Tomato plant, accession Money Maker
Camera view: horizontal (90 deg, fisheye); turntable rotation: 150 degrees
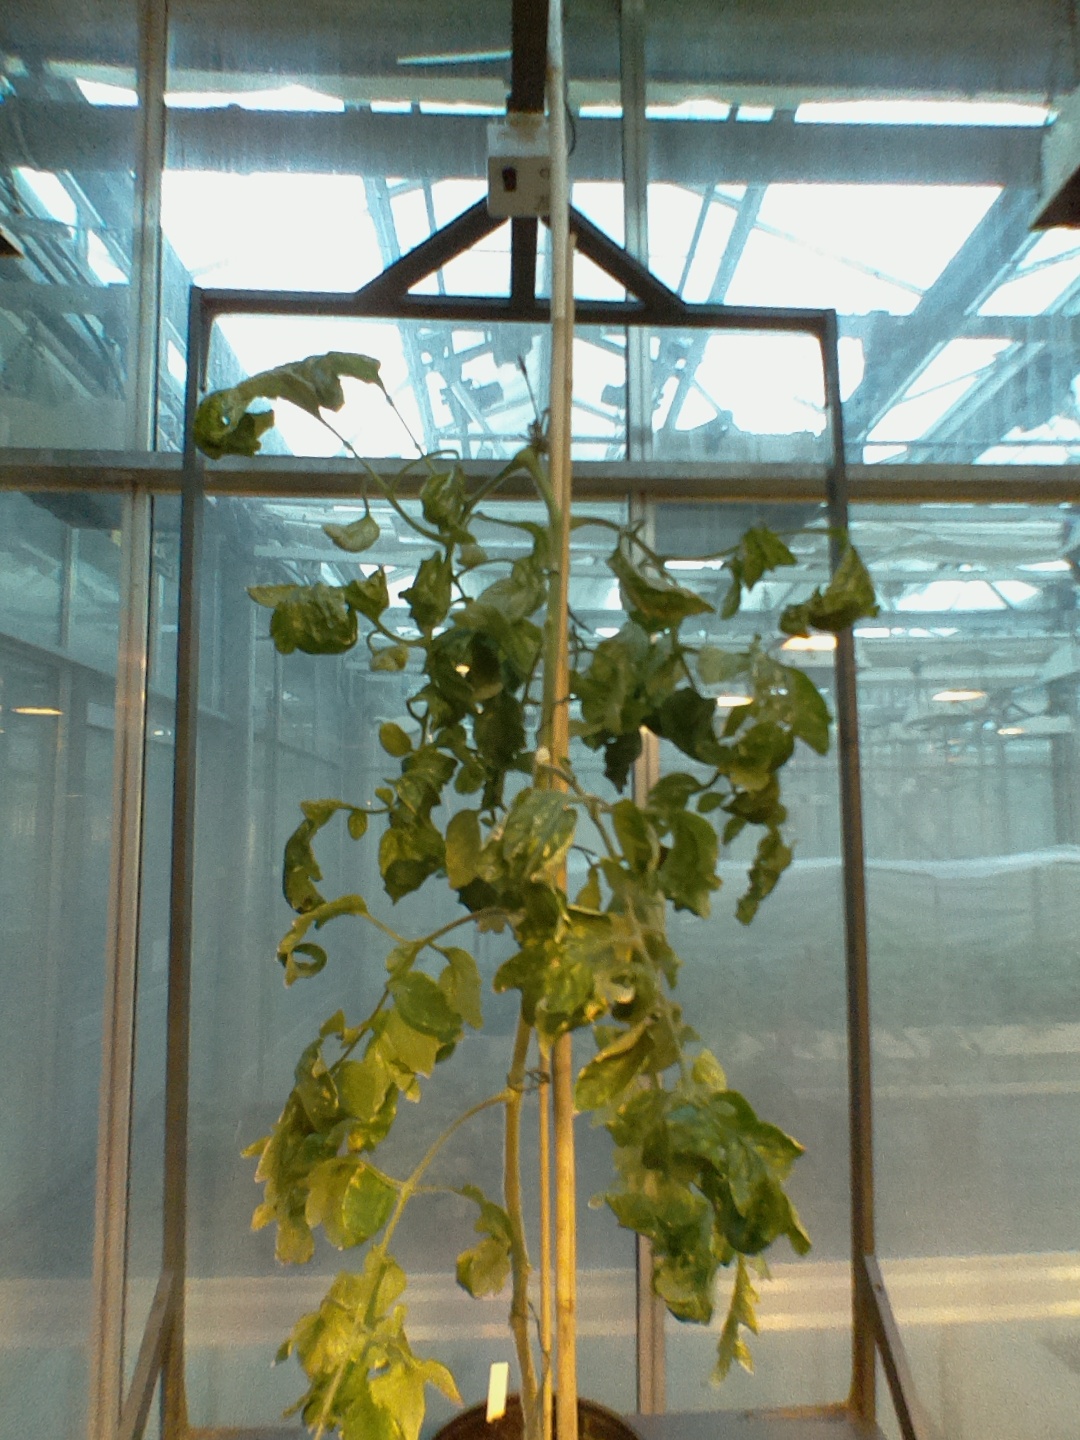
BBCH growth stage 29: 90%-100% Side shoots formed